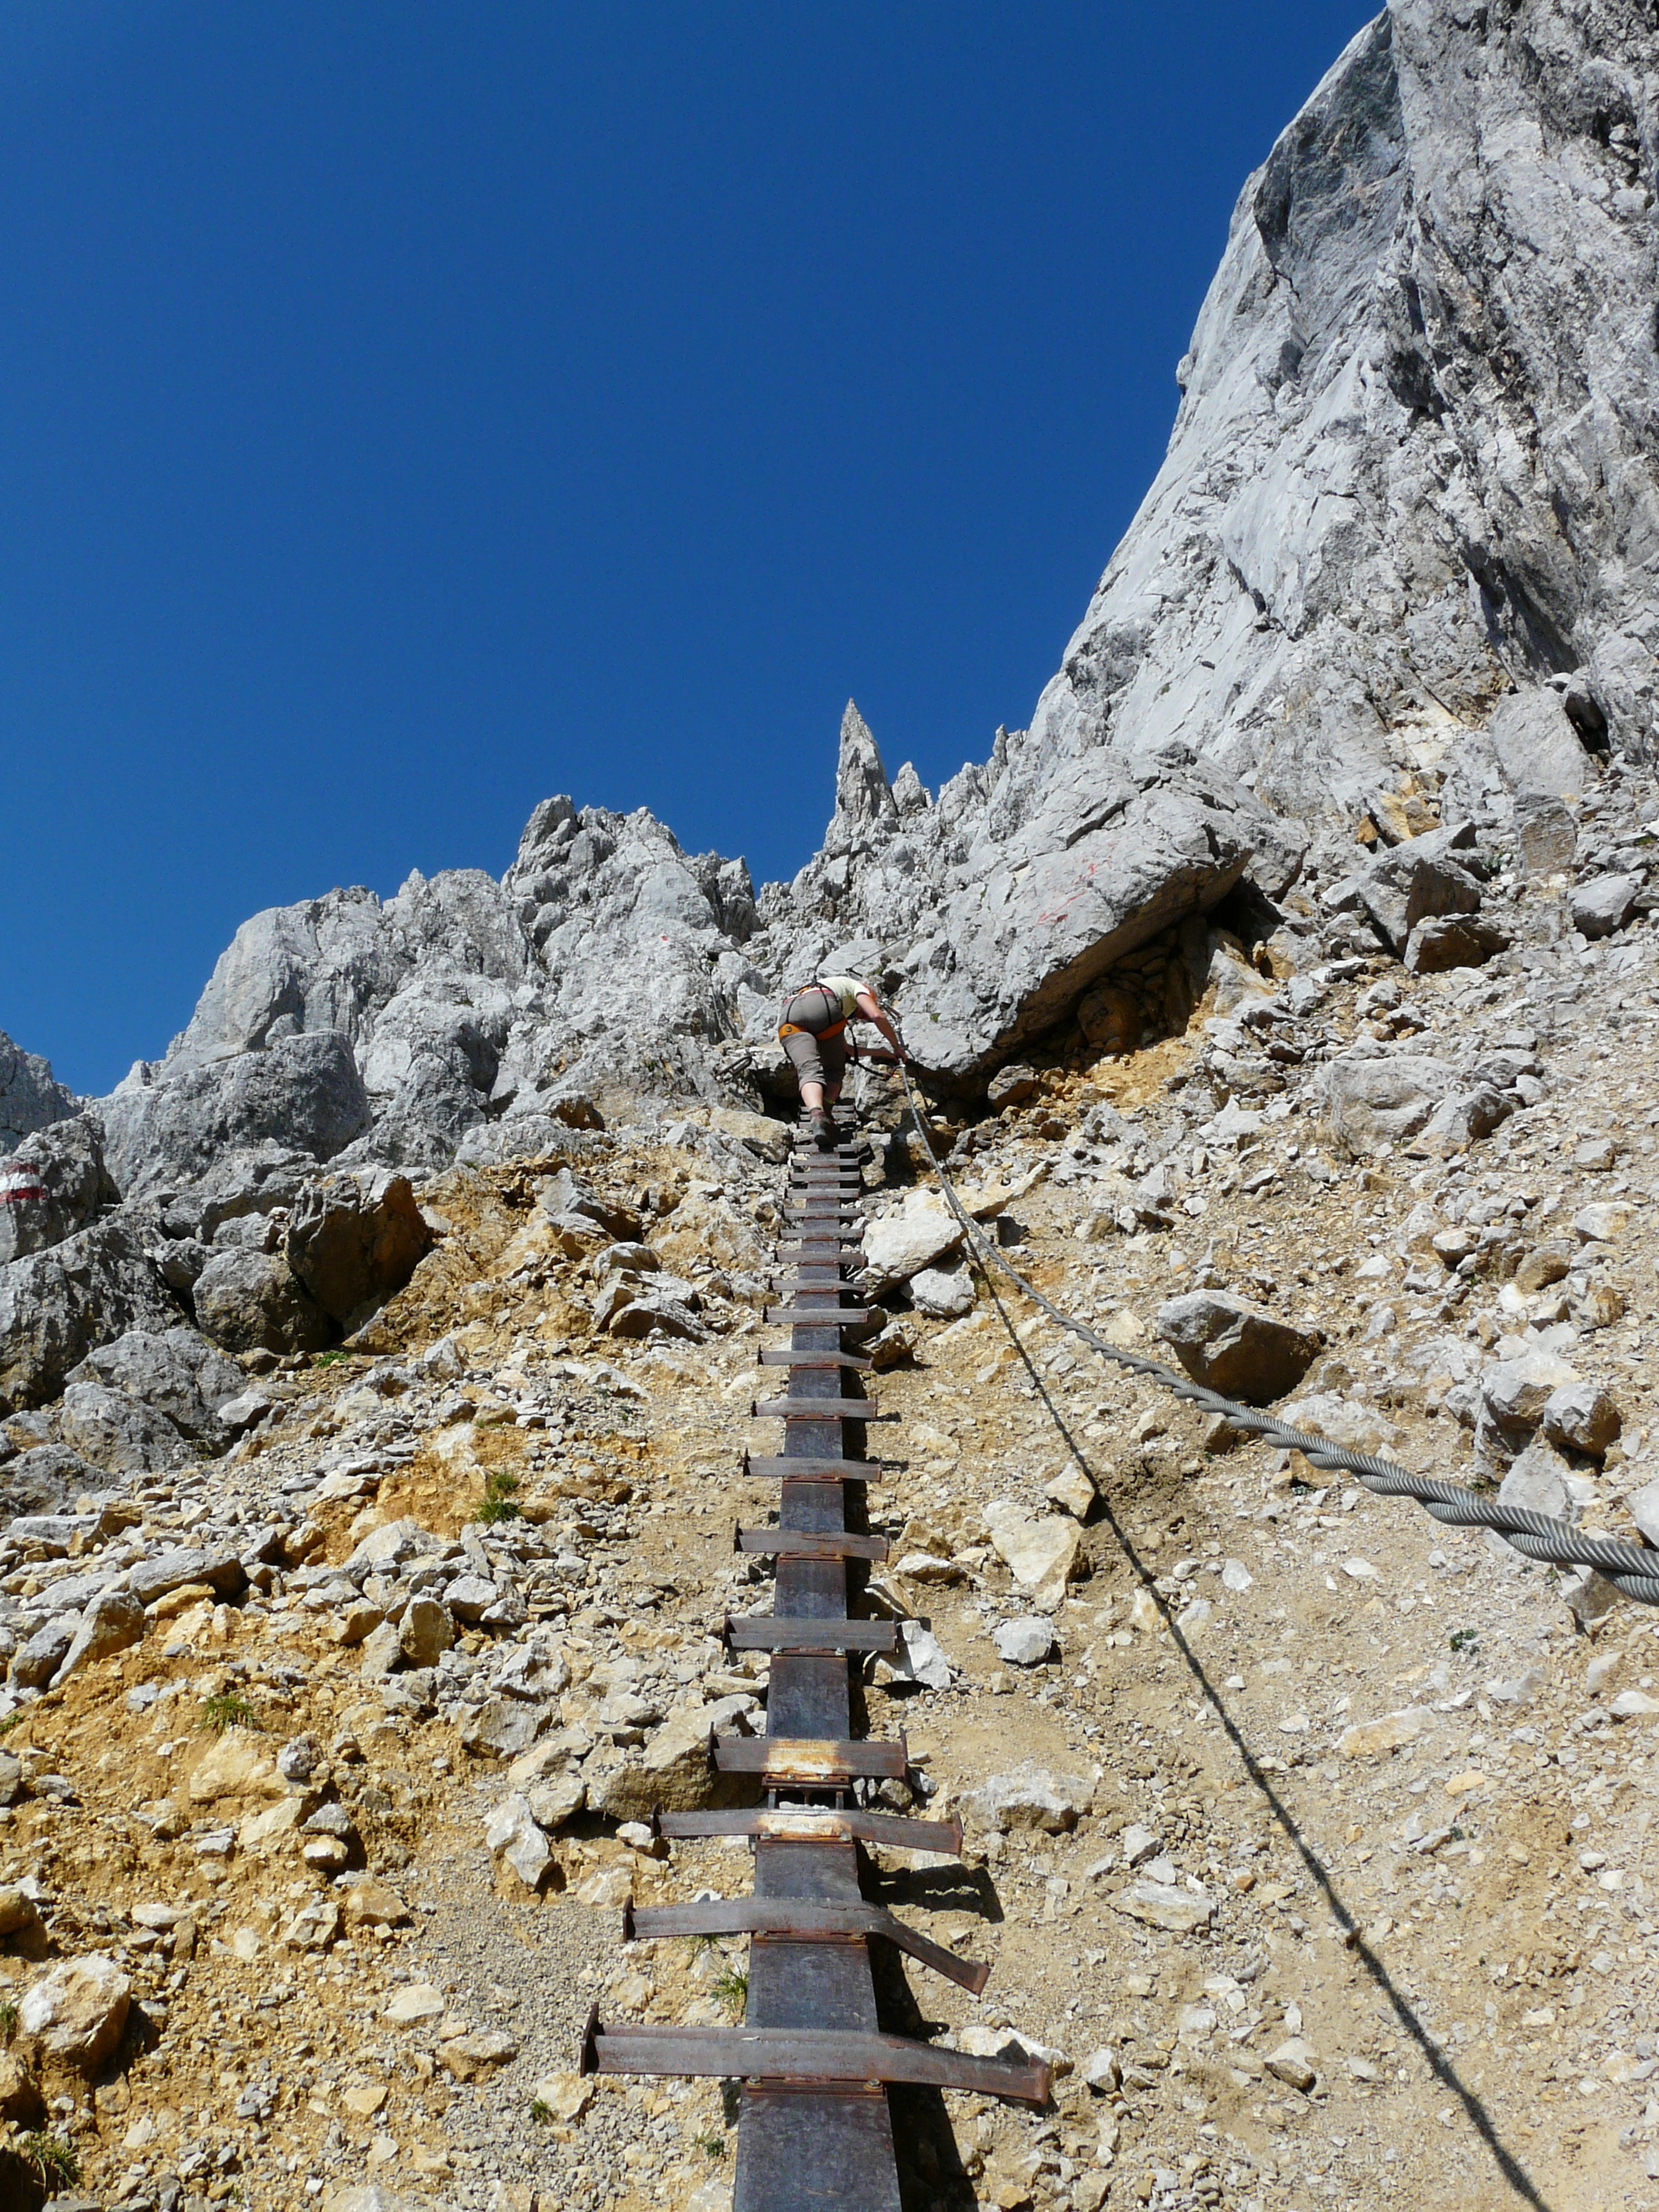
rock, walking, mountain, hiking, adventure, mountain range, metal, alpine, climbing, climber, steep, terrain, ridge, summit, exposed, mountaineering, geology, mountains, alps, head, kaiser mountains, mountain pass, wilderkaiser, aid, ellmauer halt, mountainous landforms, geological phenomenon, the rope, climbing aid, shoring, gams ngersteig, red rinn gathered, hunter wall, medium difficulty, iron way